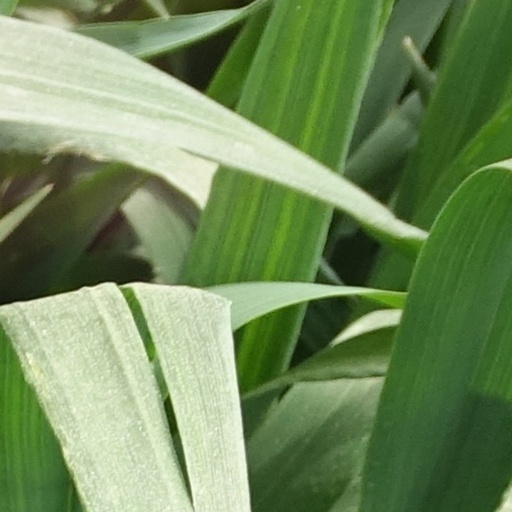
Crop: wheat